Observance of Christmas by country

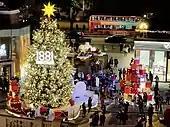
Christmas 2020 in Tsim Sha Tsui

Christmas Day on 25 December is a national holiday in Brazil. Because Brazil lies in the Southern Hemisphere, Brazilians celebrate Christmas in the summer. In the small cities in the entire country, as well as in the largest cities, such as São Paulo, Rio de Janeiro, Recife, Salvador, Fortaleza, Curitiba, Porto Alegre, Goiânia, Brasília, Manaus, Belém, Natal and Belo Horizonte, the celebrations resemble in many ways the traditions in Europe and North America, with the Christmas tree, the exchanging of gifts and Christmas cards, the decoration of houses and buildings with electric lights and the nativity scene. Despite the warm tropical summer weather, some incongruences such as decorations with themes of winter and snow are not uncommon. In some cities such as Guarapuava, there are decoration contests, when judges go to houses to look at the decorations, inside or outside of the house, and decide the most beautiful house. Christmas Eve is the most important day. Unlike in the North American and Anglo-Saxon tradition, Christmas takes action mainly near midnight, usually with big family dinners, opening of gifts and the celebration of the ('Rooster's Mass') in churches throughout the nation.